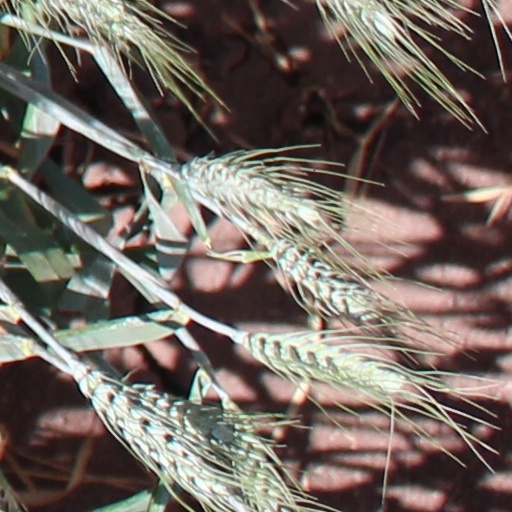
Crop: wheat